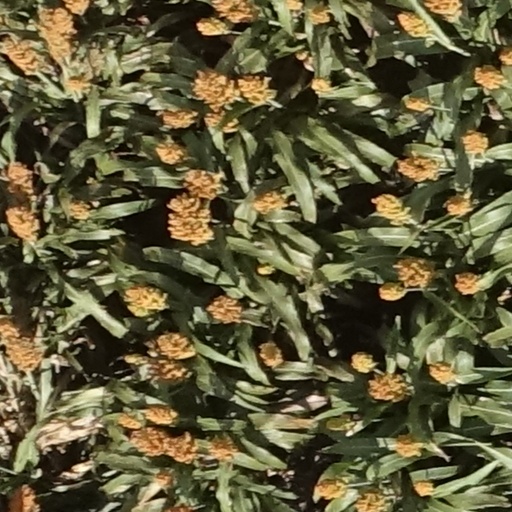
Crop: sorghum